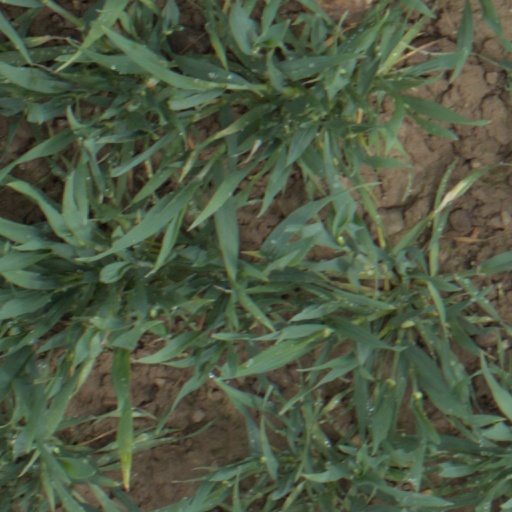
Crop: wheat